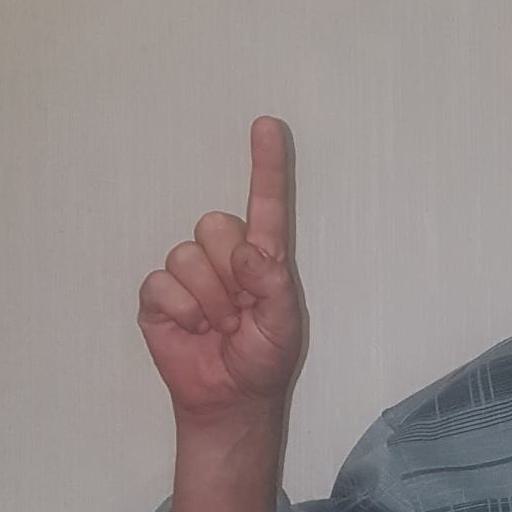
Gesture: one